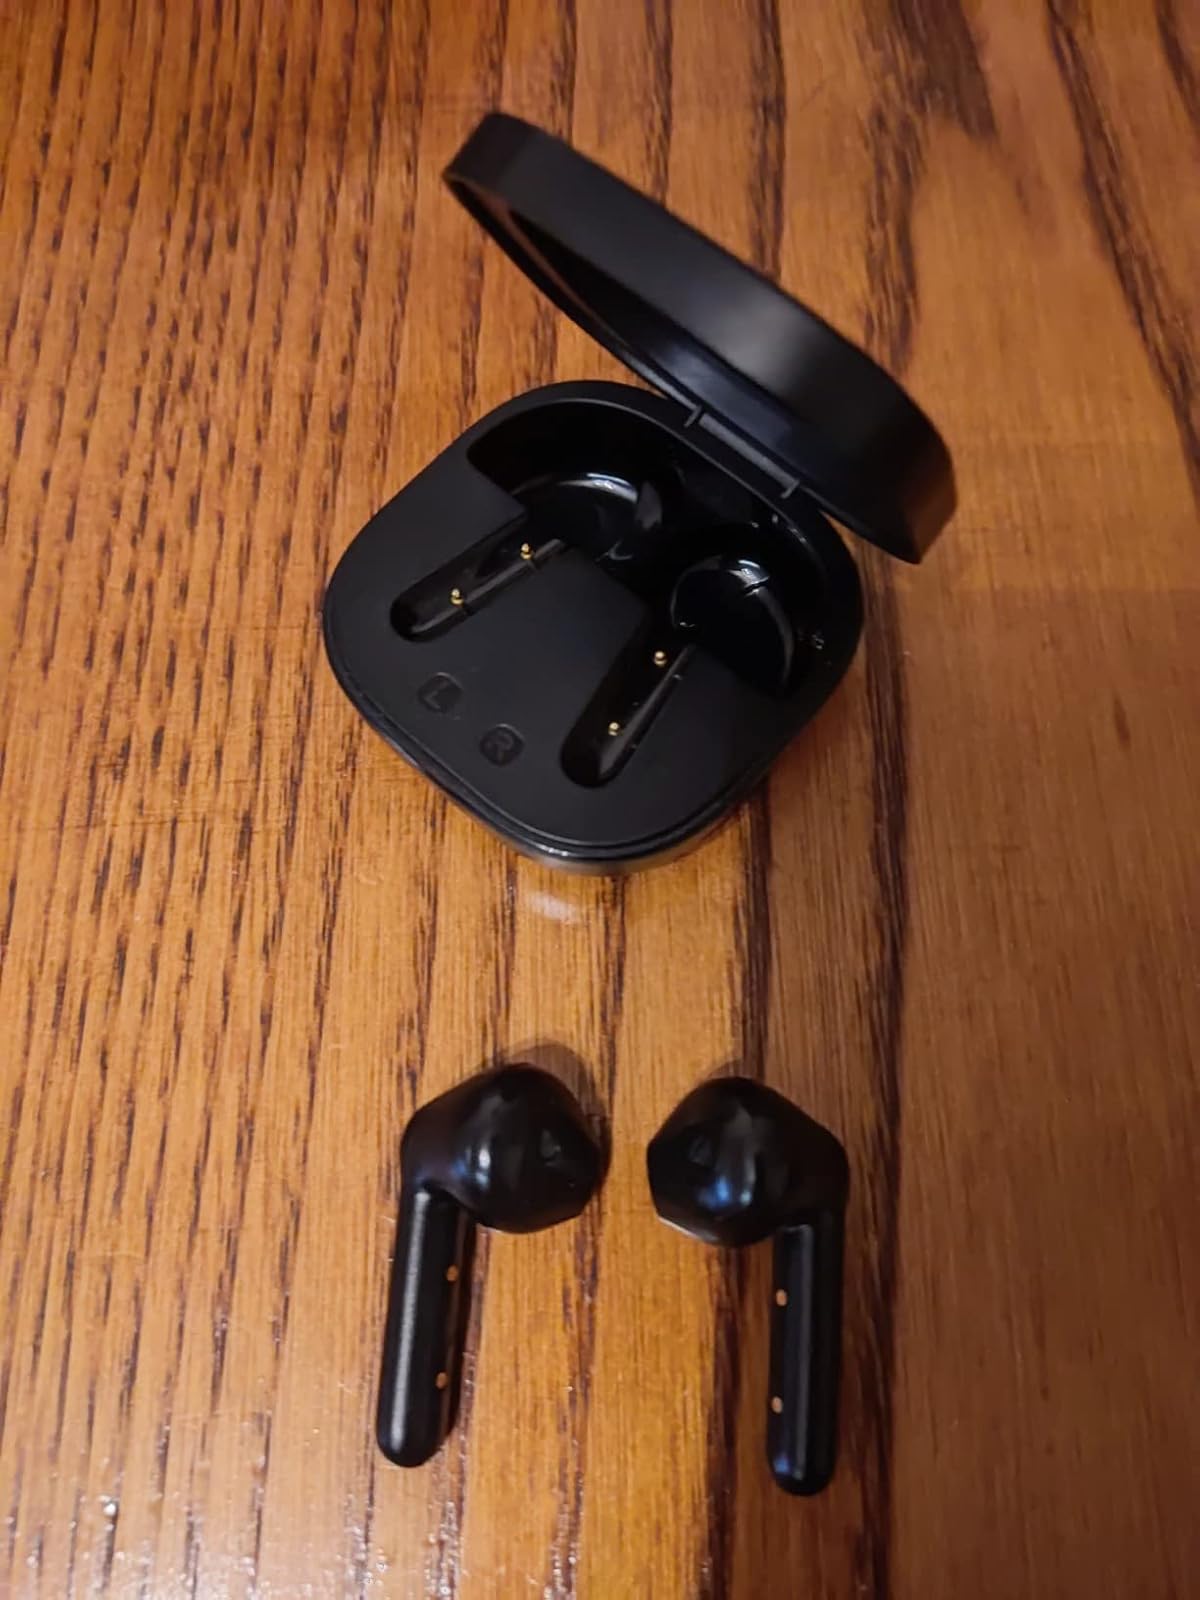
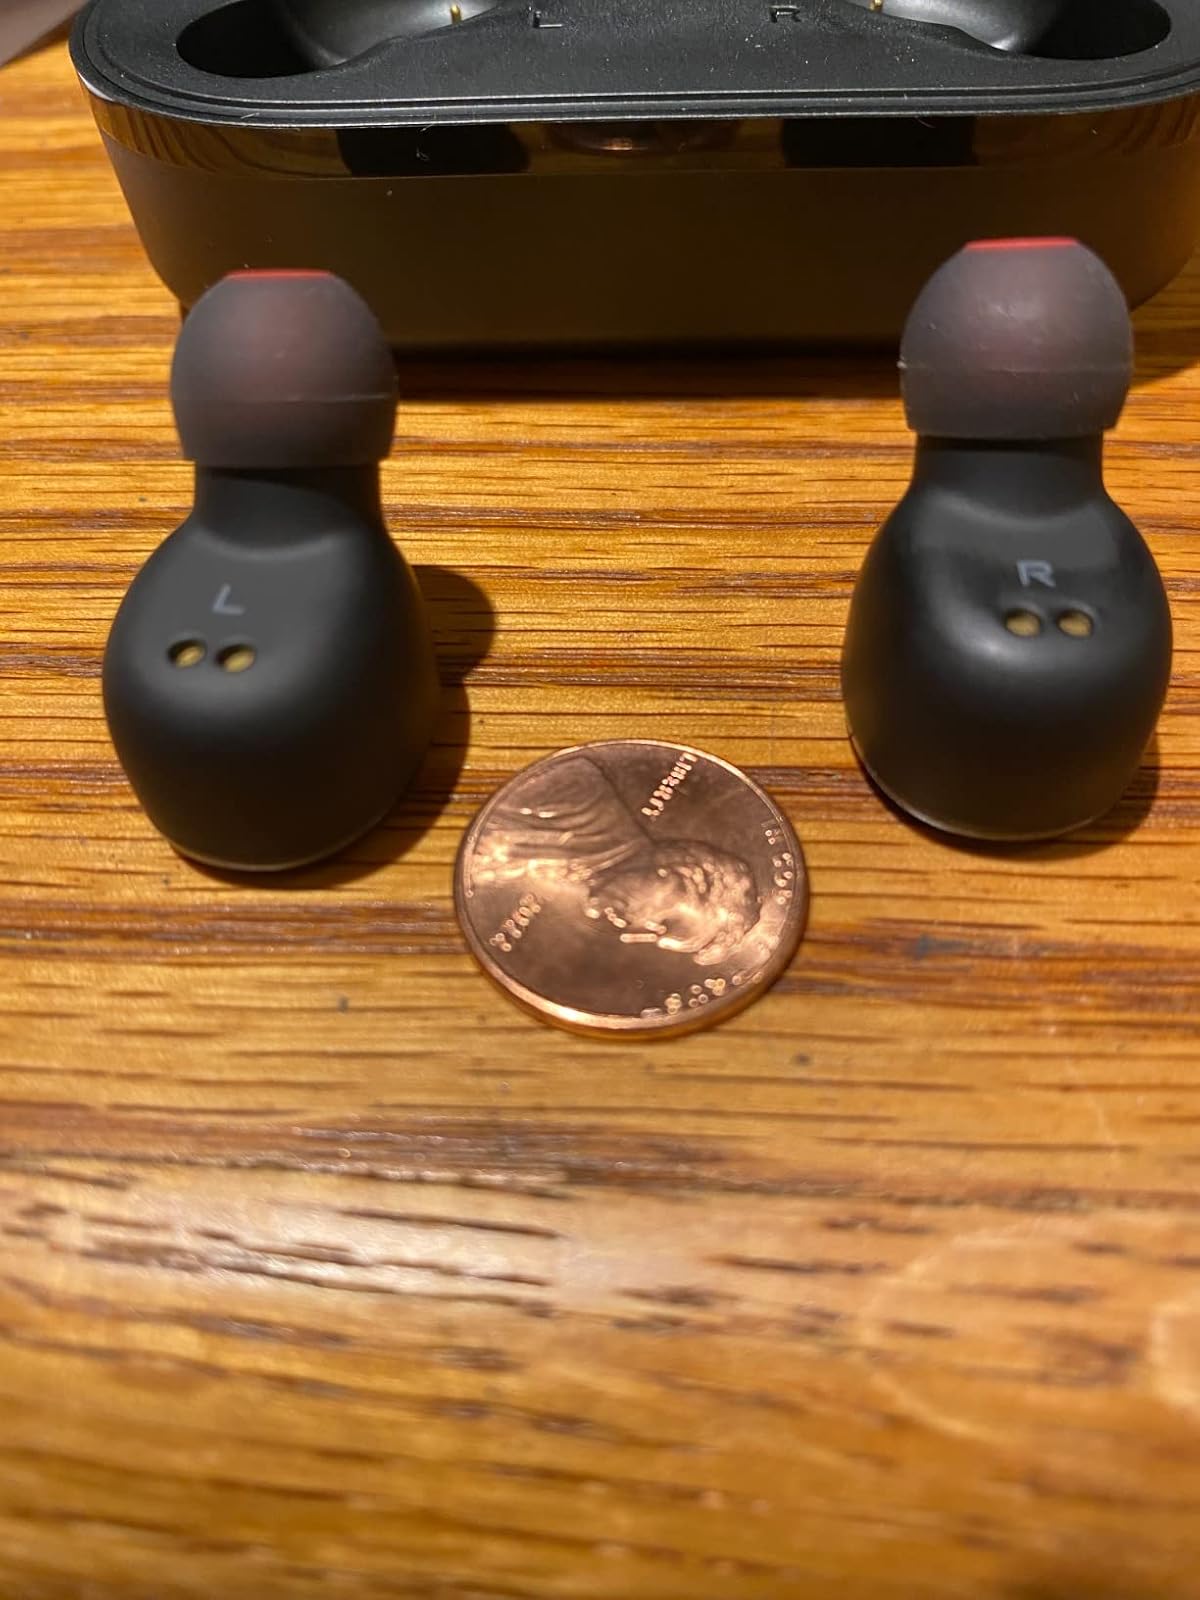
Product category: earbuds
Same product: no